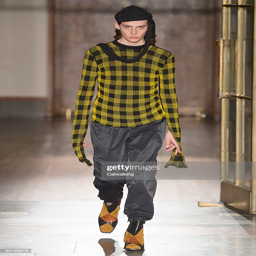
a model walks the runway at the winter fashion show during london menswear fashion week .